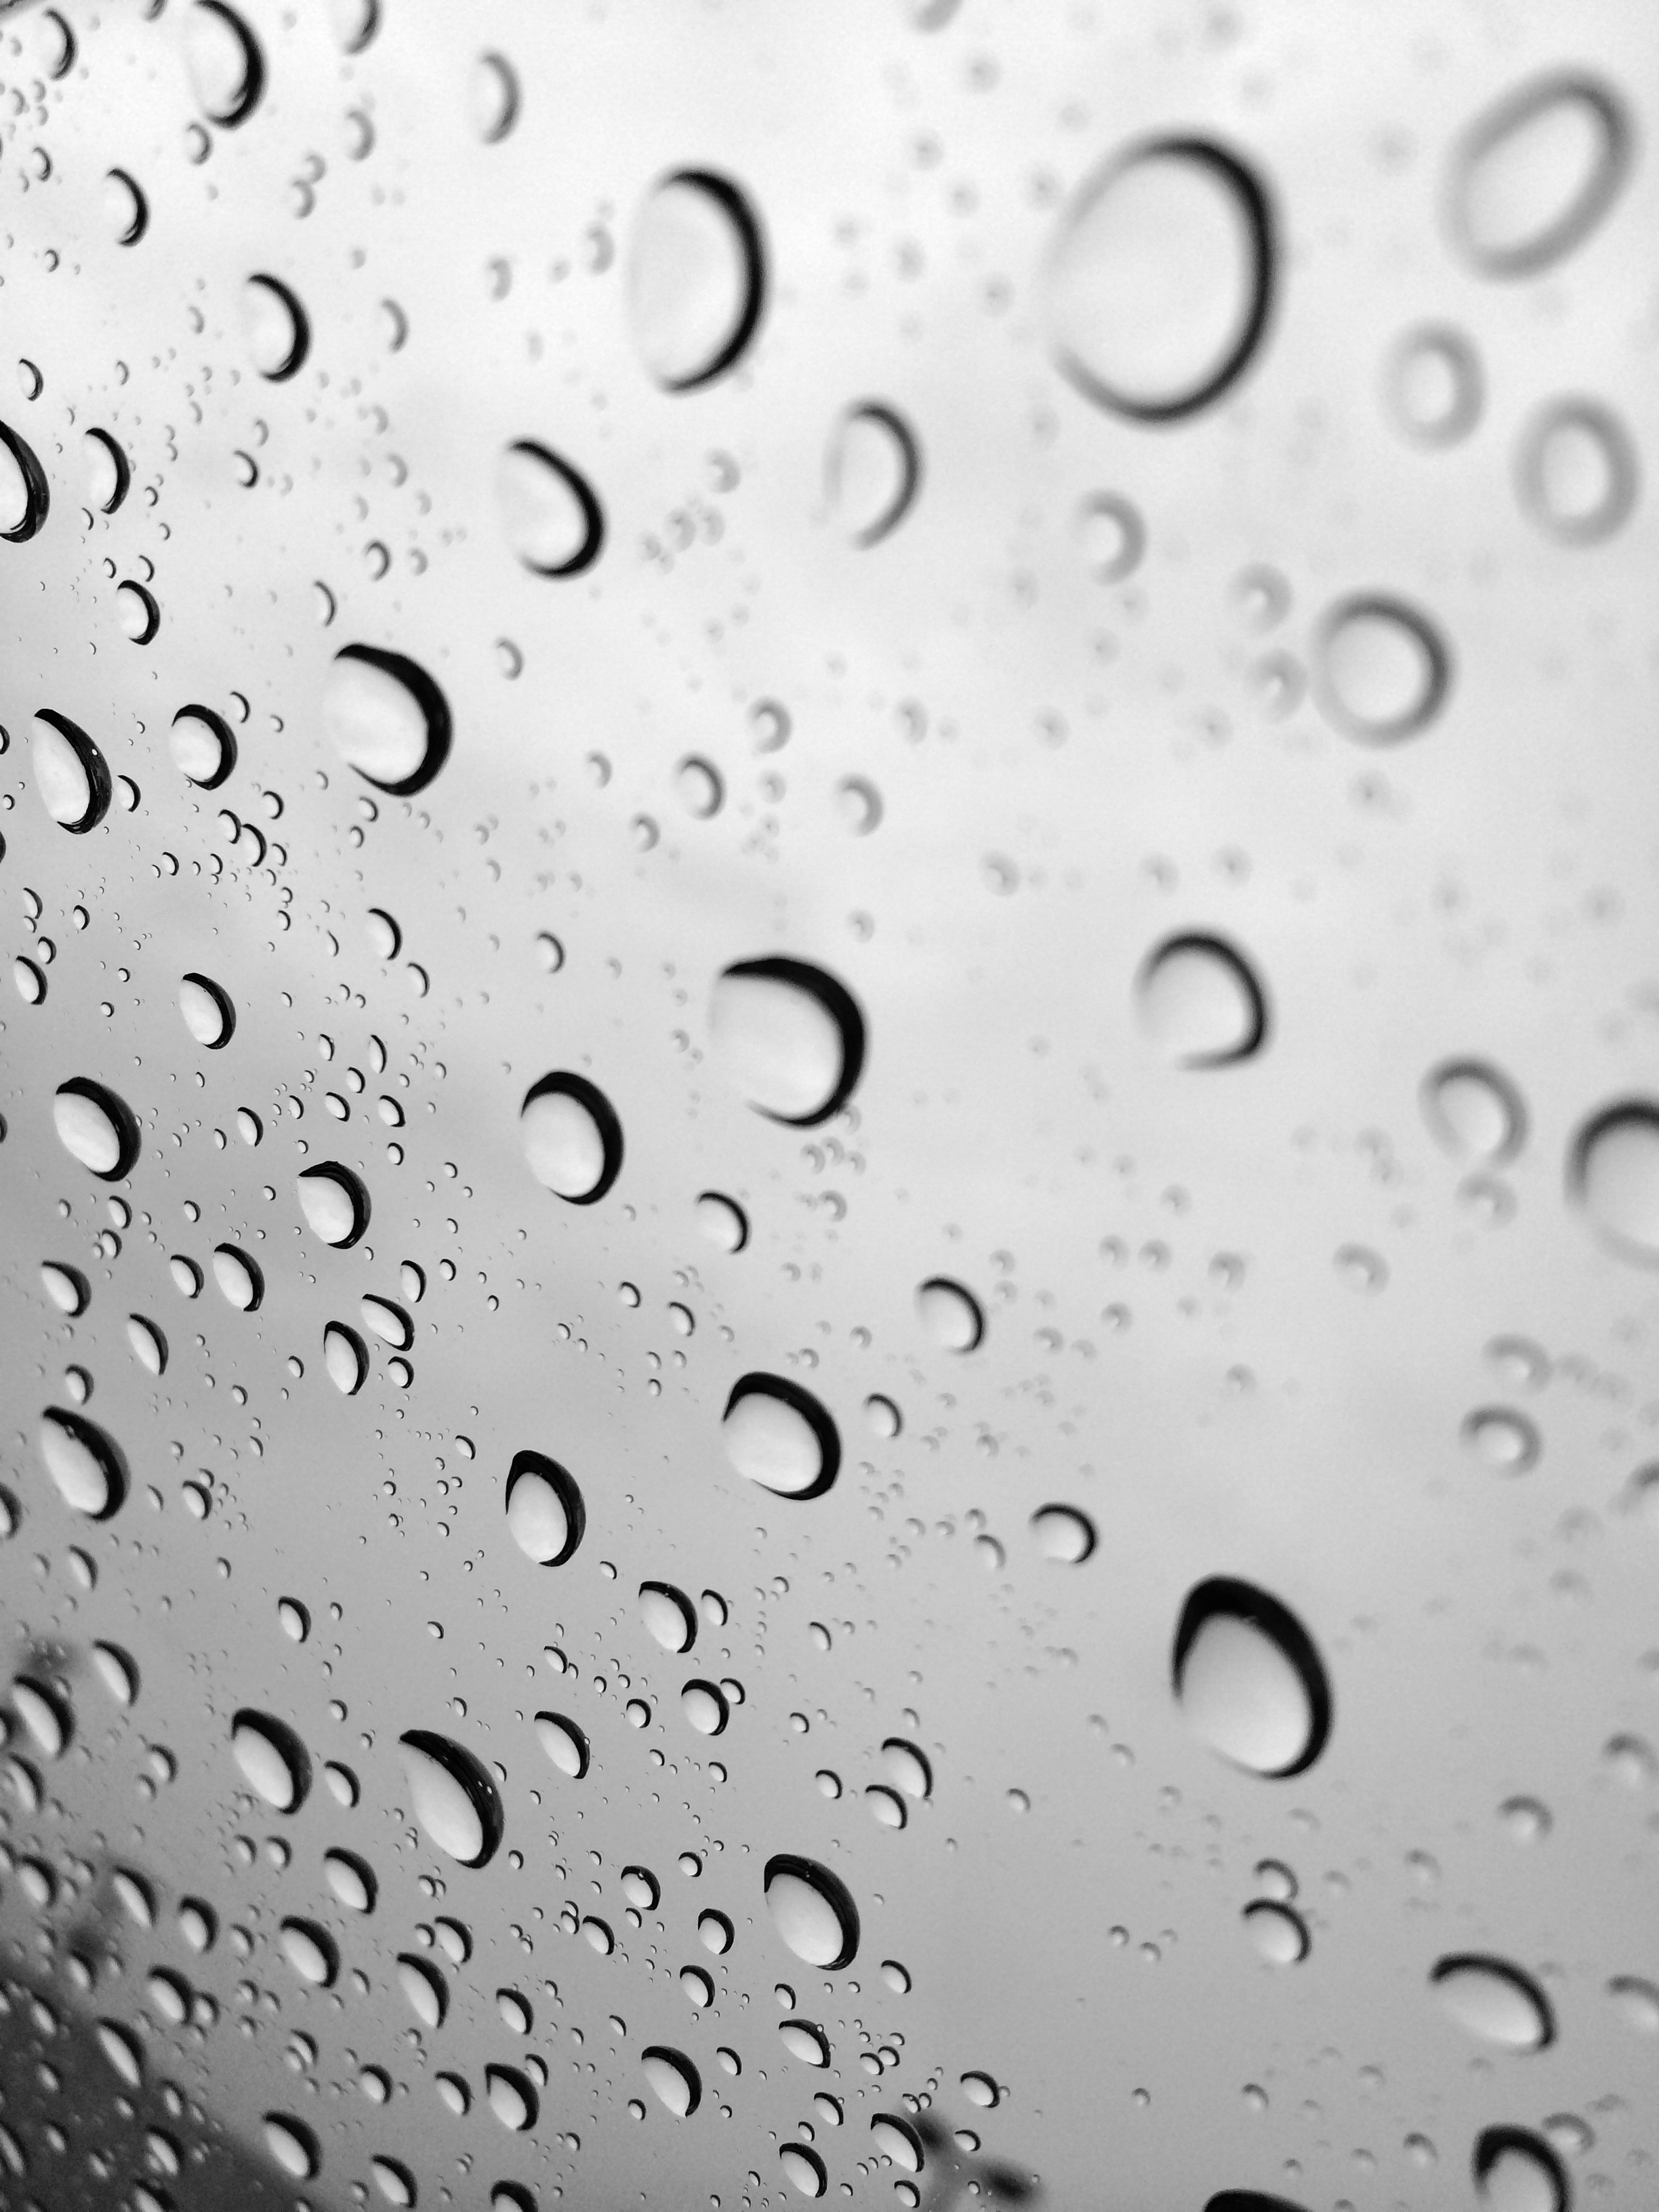
drop, black and white, rain, petal, window, glass, weather, monochrome, circle, rainy, raindrops, drops of water, monochrome photography